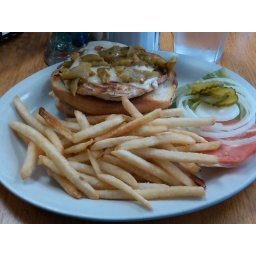
Grilled chicken with green chiles @ Taste of South West in Gallup, NM